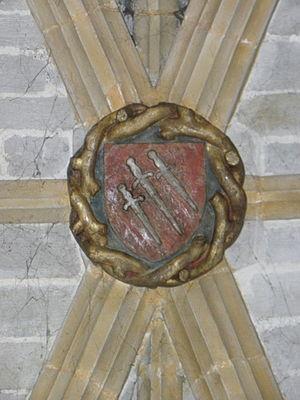
Armes de Pierre Landais. Clef de voûte de la quatrième chapelle nord de l'église Notre-Dame de vitré (35).
Pierre Landais, né en 1430 à Vitré et mort le 19 juillet 1485 à Nantes, est le principal conseiller du duc François II de Bretagne, qui le laisse gouverner la Bretagne.
Notre-Dame de Vitré est une église paroissiale de Vitré affectée au culte catholique. Paroisse des riches marchands d'Outre-Mer, l'édifice, gothique flamboyant, a été érigé pour l'essentiel aux XVᵉ et XVIᵉ siècles.